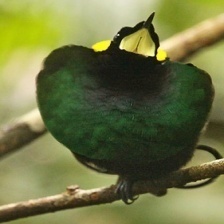
Species: WILSONS BIRD OF PARADISE
Scientific name: CICINNURUS RESPUBLICA